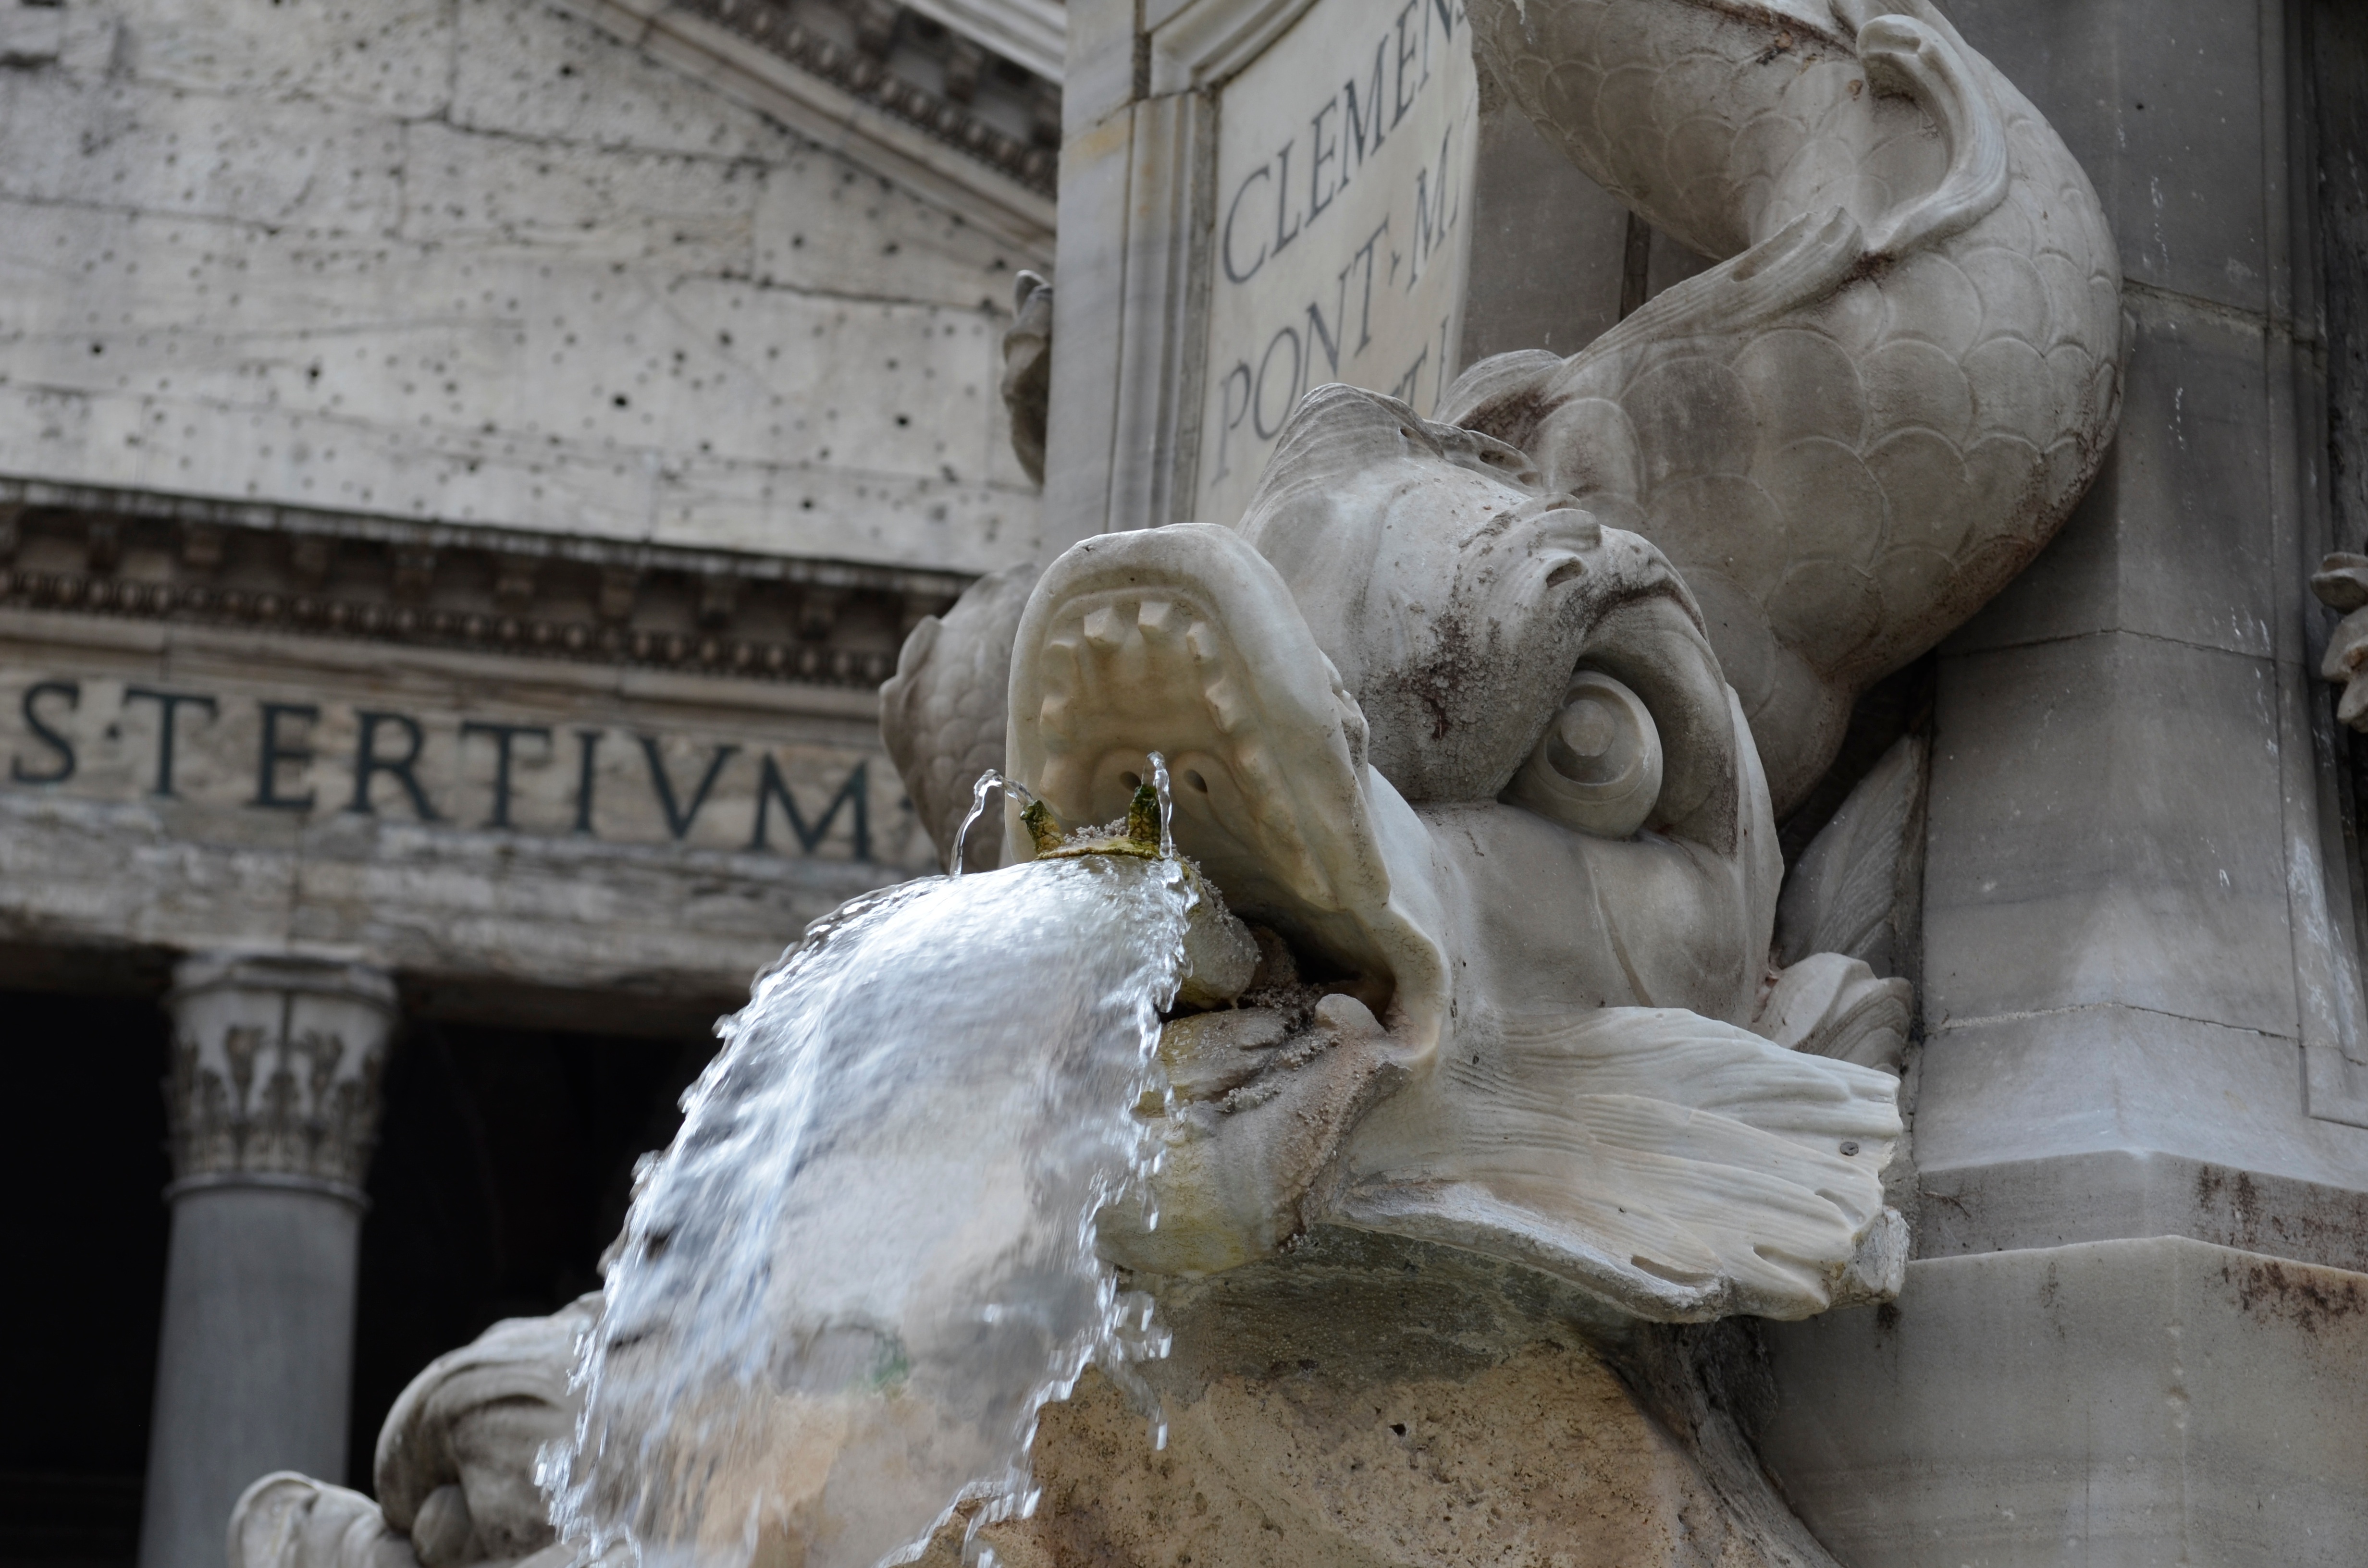
monument, statue, sculpture, art, temple, fountain, carving, water feature, ancient history